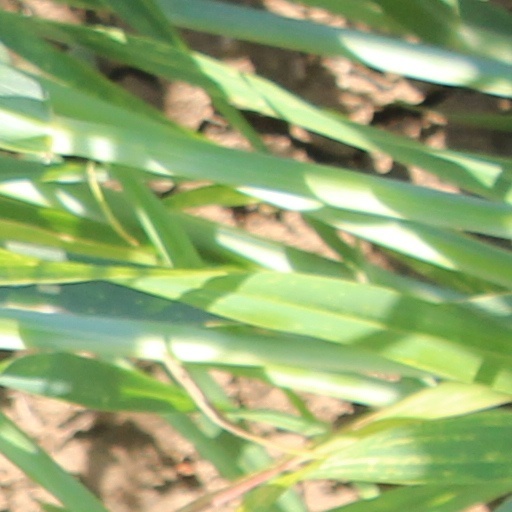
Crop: wheat